Great Worm Crag

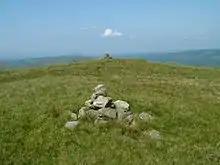
Cairns on Great Worm Crag

Great Worm Crag is a hill in south west of the English Lake District, north of Ulpha, Cumbria. It is the subject of a chapter of Wainwright's book "The Outlying Fells of Lakeland". It reaches a height of and Wainwright's route is a clockwise circuit from the fell road between Ulpha and Eskdale Green. Mark Richards in his "Fellrangers" book series describes it as "A lovely place to roam ... blessed with spacious views" and offers two ascent routes from the south west and one, via Birkerthwaite, from the north west.